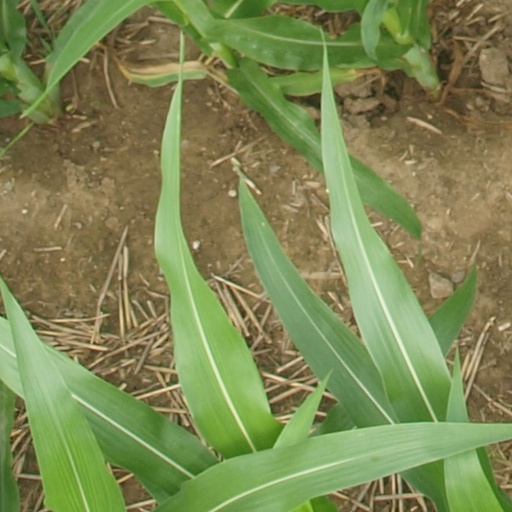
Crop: maize; corn